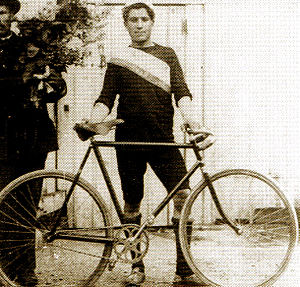
Lucien Pothier
Lucien Pothier var fransk cykelrytter. I første udgave af Tour de France i 1903 blev Lucien Pothier nr. 2 kun overgået af Maurice Garin. Dette resultat gentog sig i første omgang i Tour de France 1904, men i november 1904 blev både en hel række deltagere diskvalificeret herunder Garin og Pothier. Pothier blev udelukket for livstid, men han stillede igen til start i Tour de France 1907. Dette skete dog uden større succes, da han udgik under 4. etape